Hemipenis

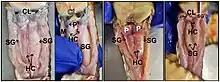
The hemiclitorises (labeled "HC") of a few snakes shown under dissection

Hemipenes can be examined on a living snake or lizard by gently squeezing on the tail and massaging towards the vent, which is the cloacal opening on the underside of the tail. This will cause the hemipenis to evert out of the body. However, this method can also make it difficult to identify the sex of a dead specimen if it is damaged or dry.